Randy Bennett

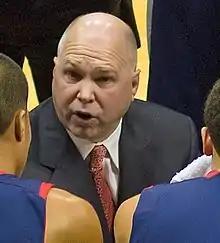
Bennett at the Jenny Craig Pavilion in January 2012

Randall William Bennett (born June 9, 1962) is an American college basketball coach and the current head men's basketball coach at Saint Mary's College of California. He has led the team nine NCAA tournament appearances, regular season conference championships in 2011, 2012, 2016, 2023, 2024, and 2025 as well as WCC tournament championships in 2010, 2012, 2019, and 2024.